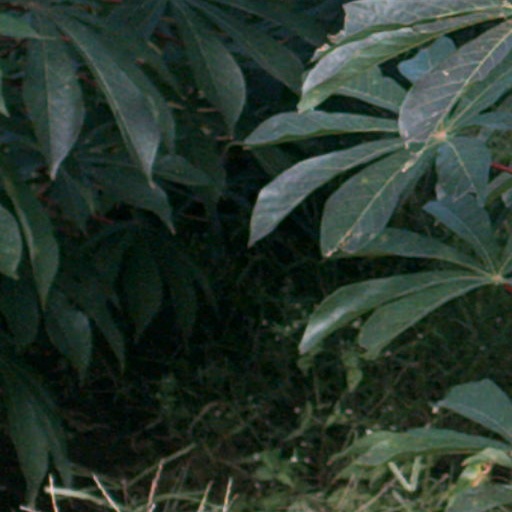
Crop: cassava